Ala'a Abu Saleh

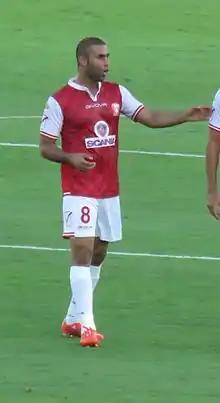
Abu Saleh playing for Bnei Sakhnin in 2015

Ala'a Abu Saleh (born June 25, 1987) is a Palestinian footballer who plays as a right full back.